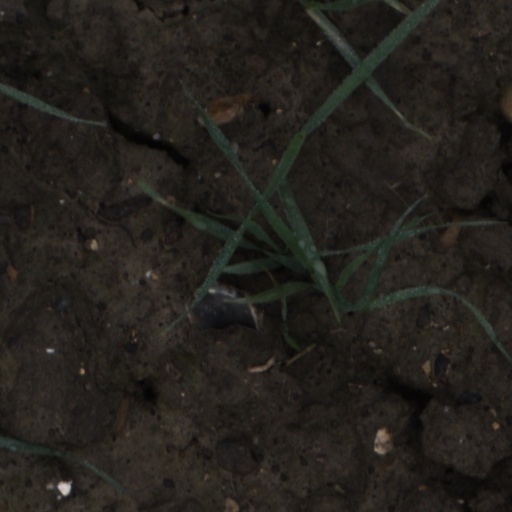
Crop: wheat